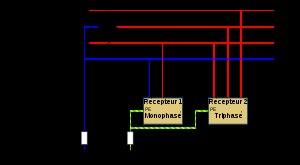
En électricité, un schéma de liaison à la terre, ou SLT définit le mode de raccordement à la terre du point neutre d'un transformateur de distribution et des masses côté utilisateur.